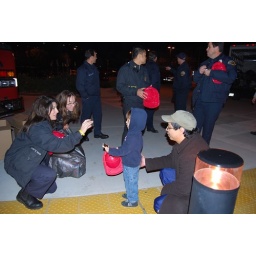
Brady enjoyed getting a fireman's hat and sitting in the fire trucks!